Abalak, Tyumen Oblast

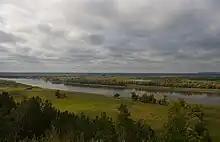
Irtysh river

Abalak is located southeast of Tobolsk (the district's administrative centre) by road. is the nearest rural locality.